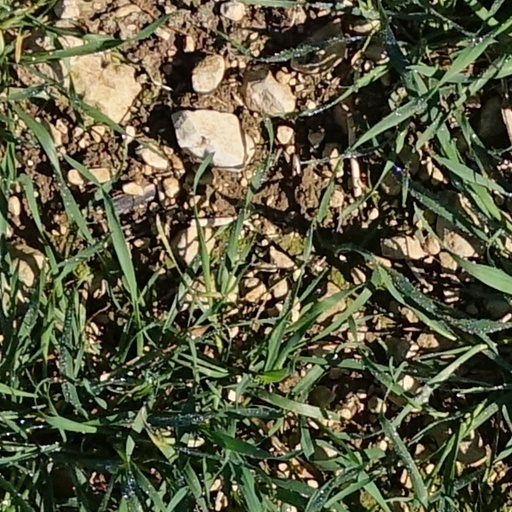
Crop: wheat